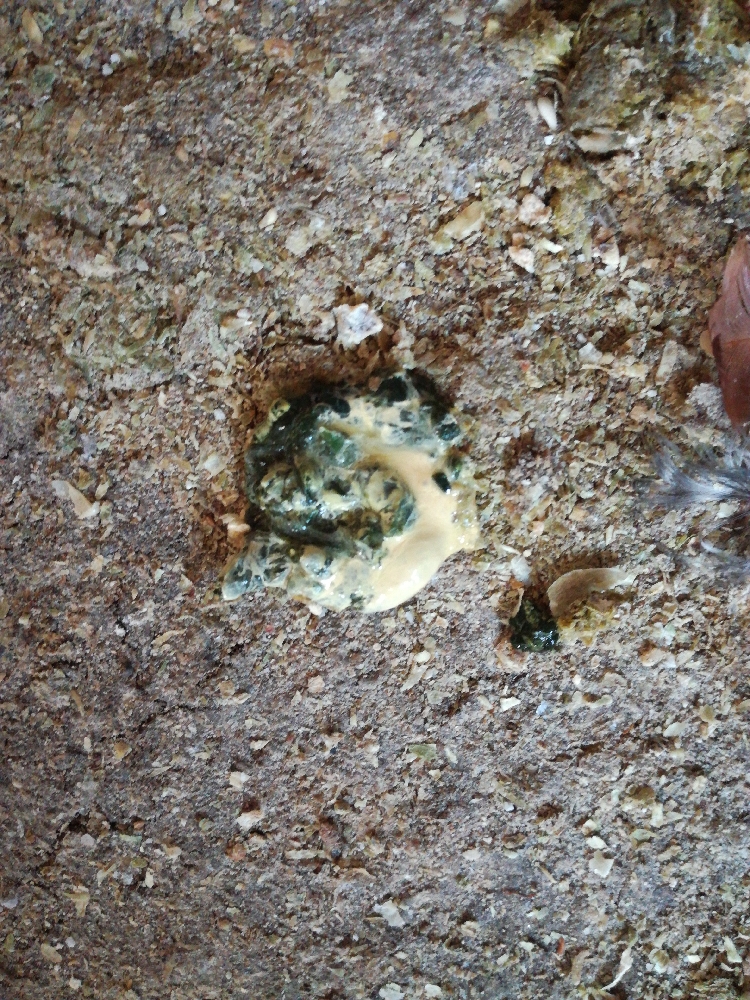
PCR-confirmed diagnosis: Newcastle disease